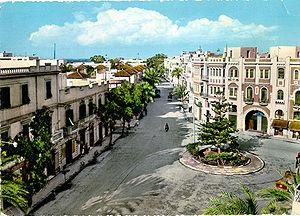
Benghazi est une ville de la Cyrénaïque, en Libye, chef lieu du district homonyme. Sa population est de 631 555 habitants pour une agglomération de 1 180 000 habitants. Il s'agit donc de la deuxième ville de Libye après la capitale Tripoli.